Eugenio Morales Agacino

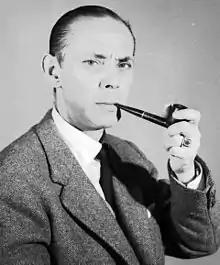
Eugenio Morales Agacino

Eugenio Morales Agacino (March 15, 1914 – March 9, 2002) was a Spanish entomologist and naturalist, named honorary doctorate by the Autonomous University of Madrid.